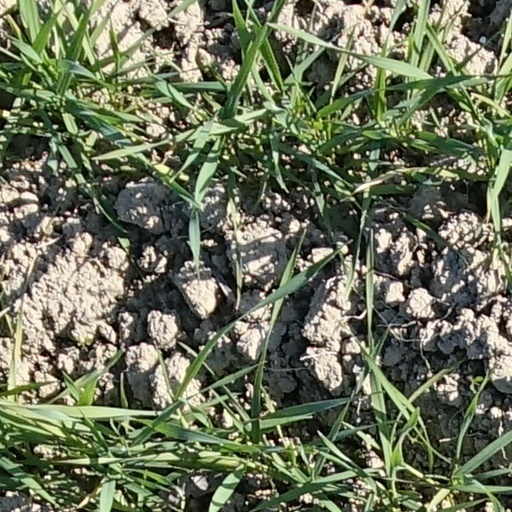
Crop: wheat